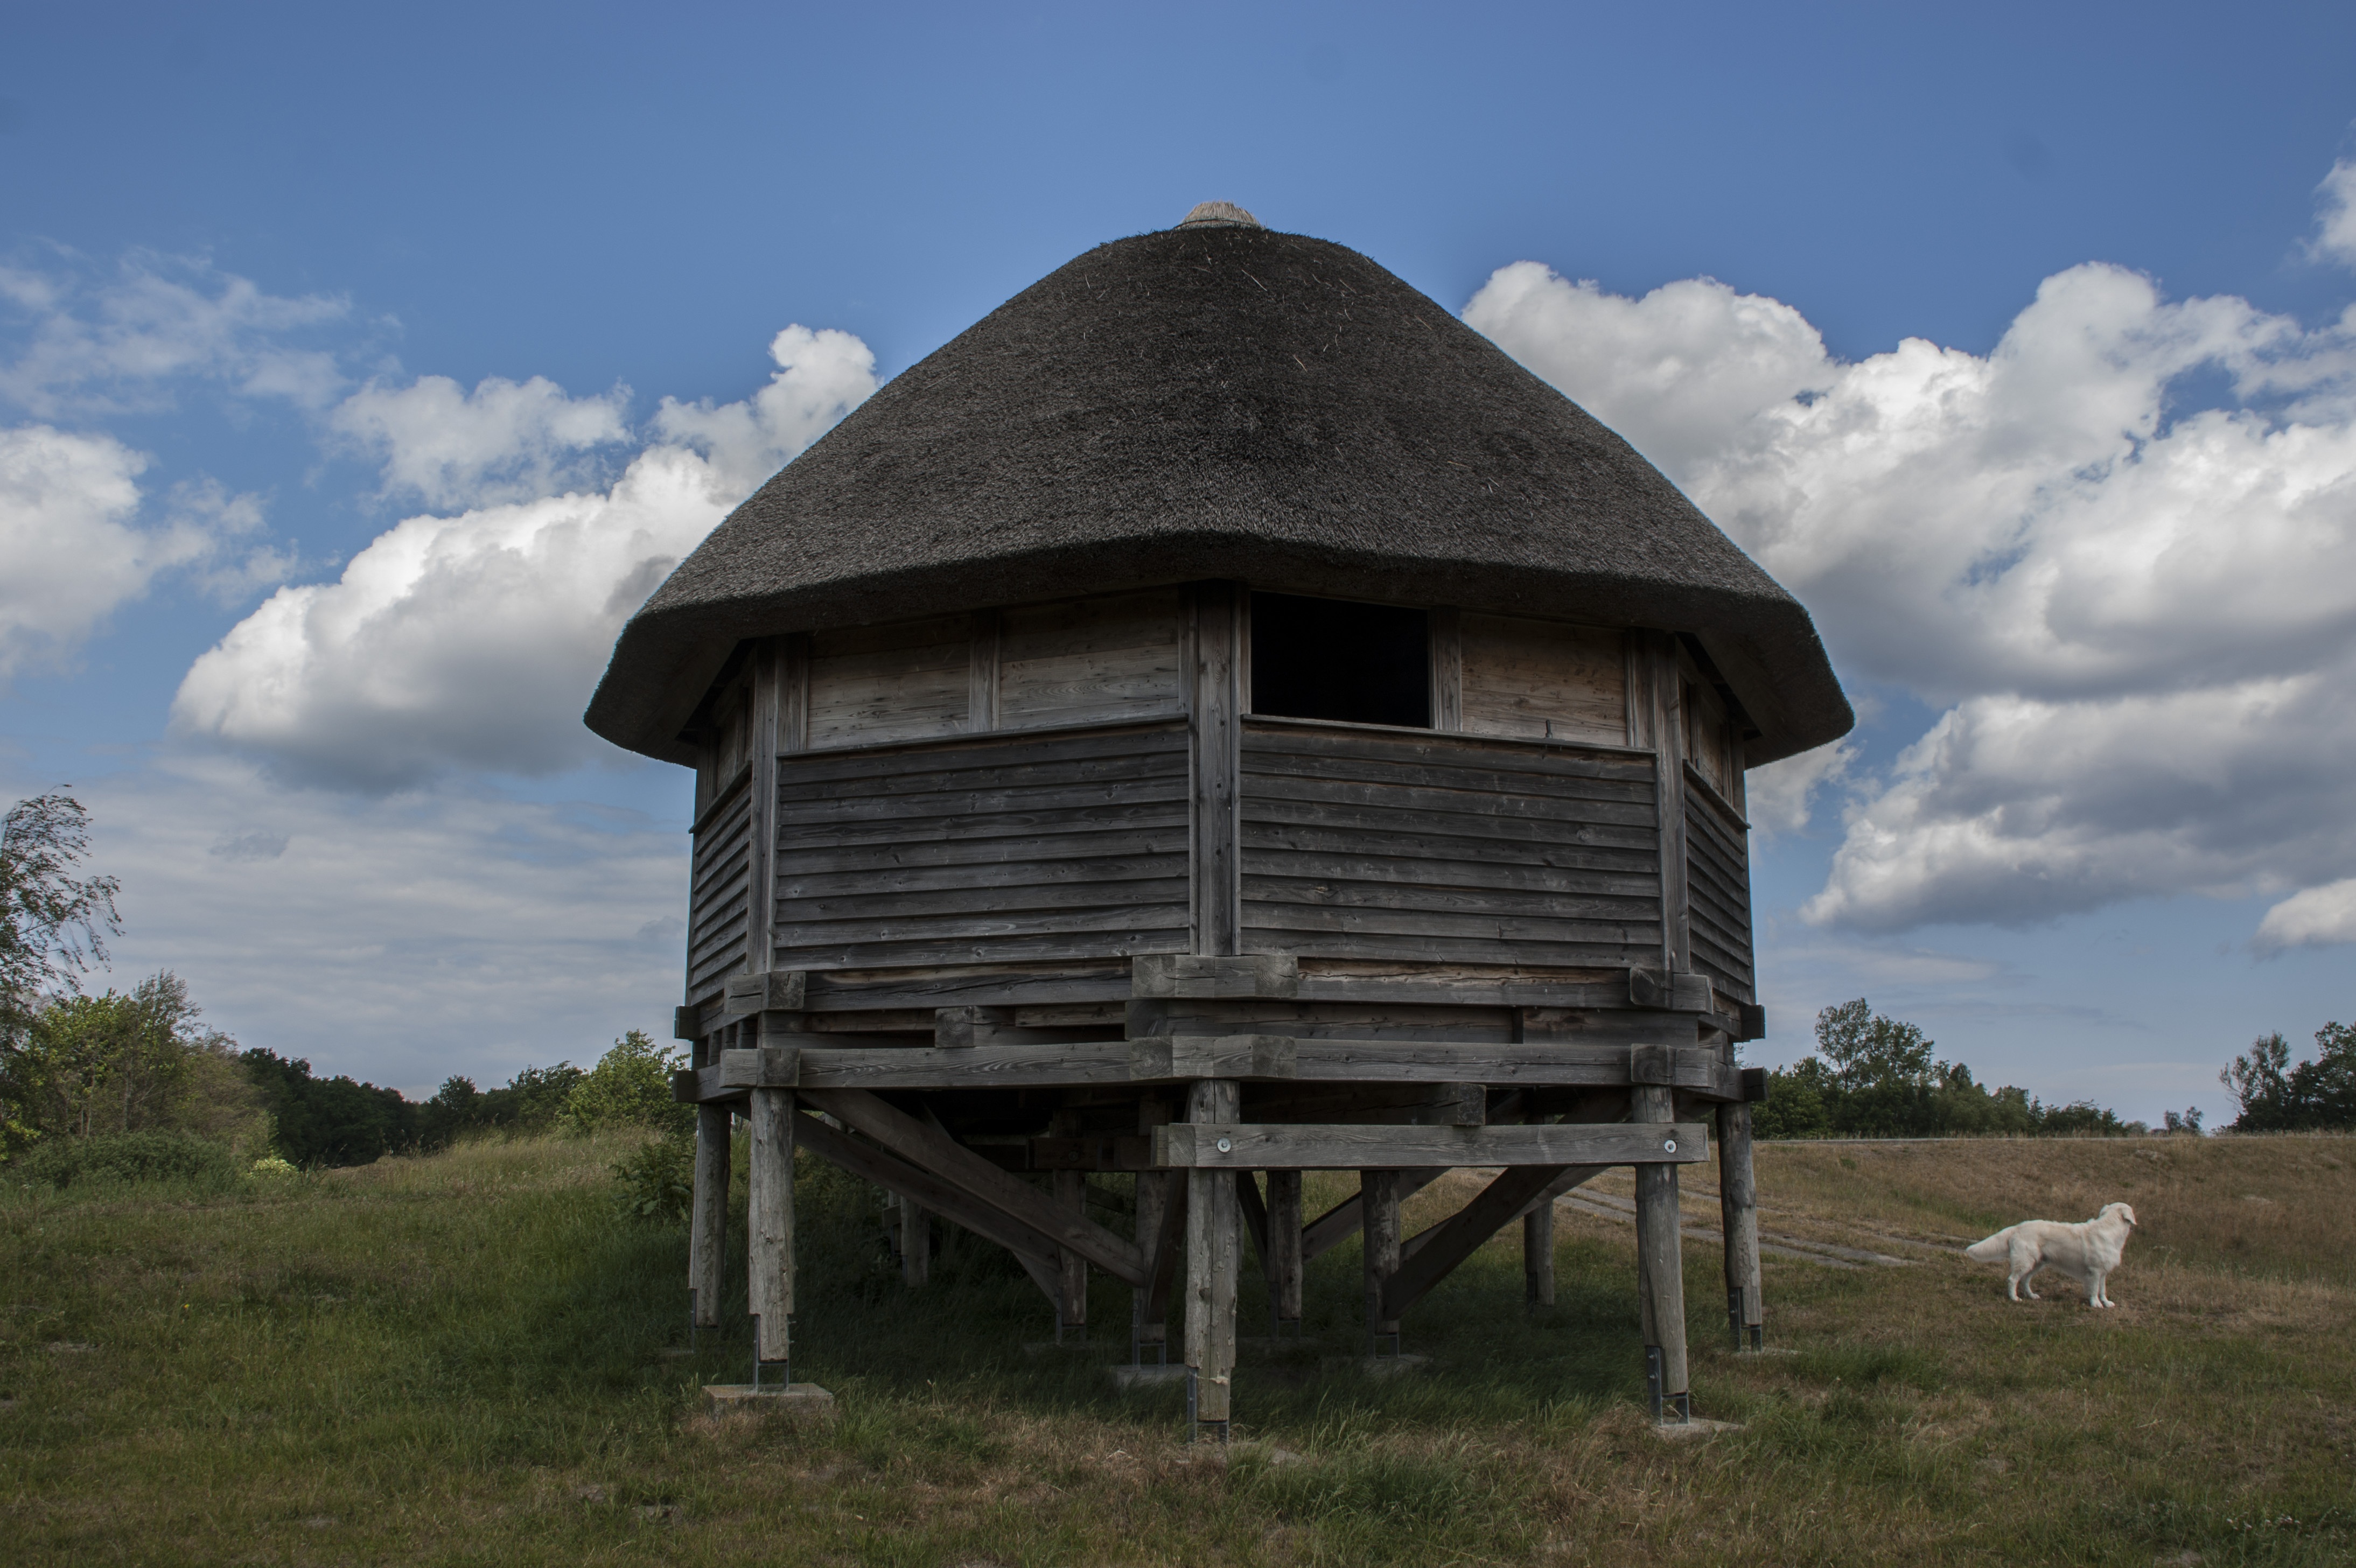
landscape, nature, architecture, sky, farm, prairie, house, building, barn, home, vacation, hut, reed, shack, tower, cottage, blue, thatched roof, clouds, beautiful, still, log cabin, rural area